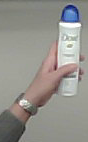
Product: dove_spray